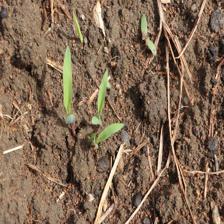
Label: Sorghum